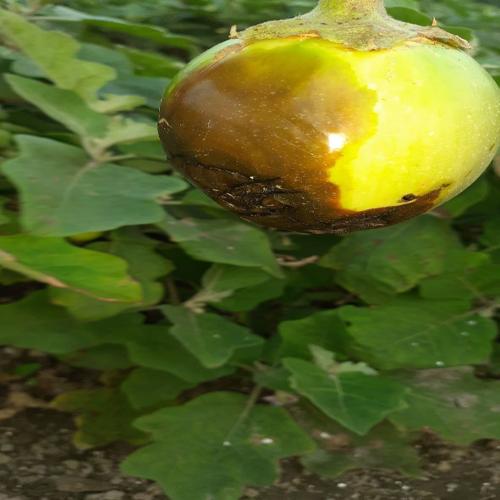
Label: Phomopsis Bright